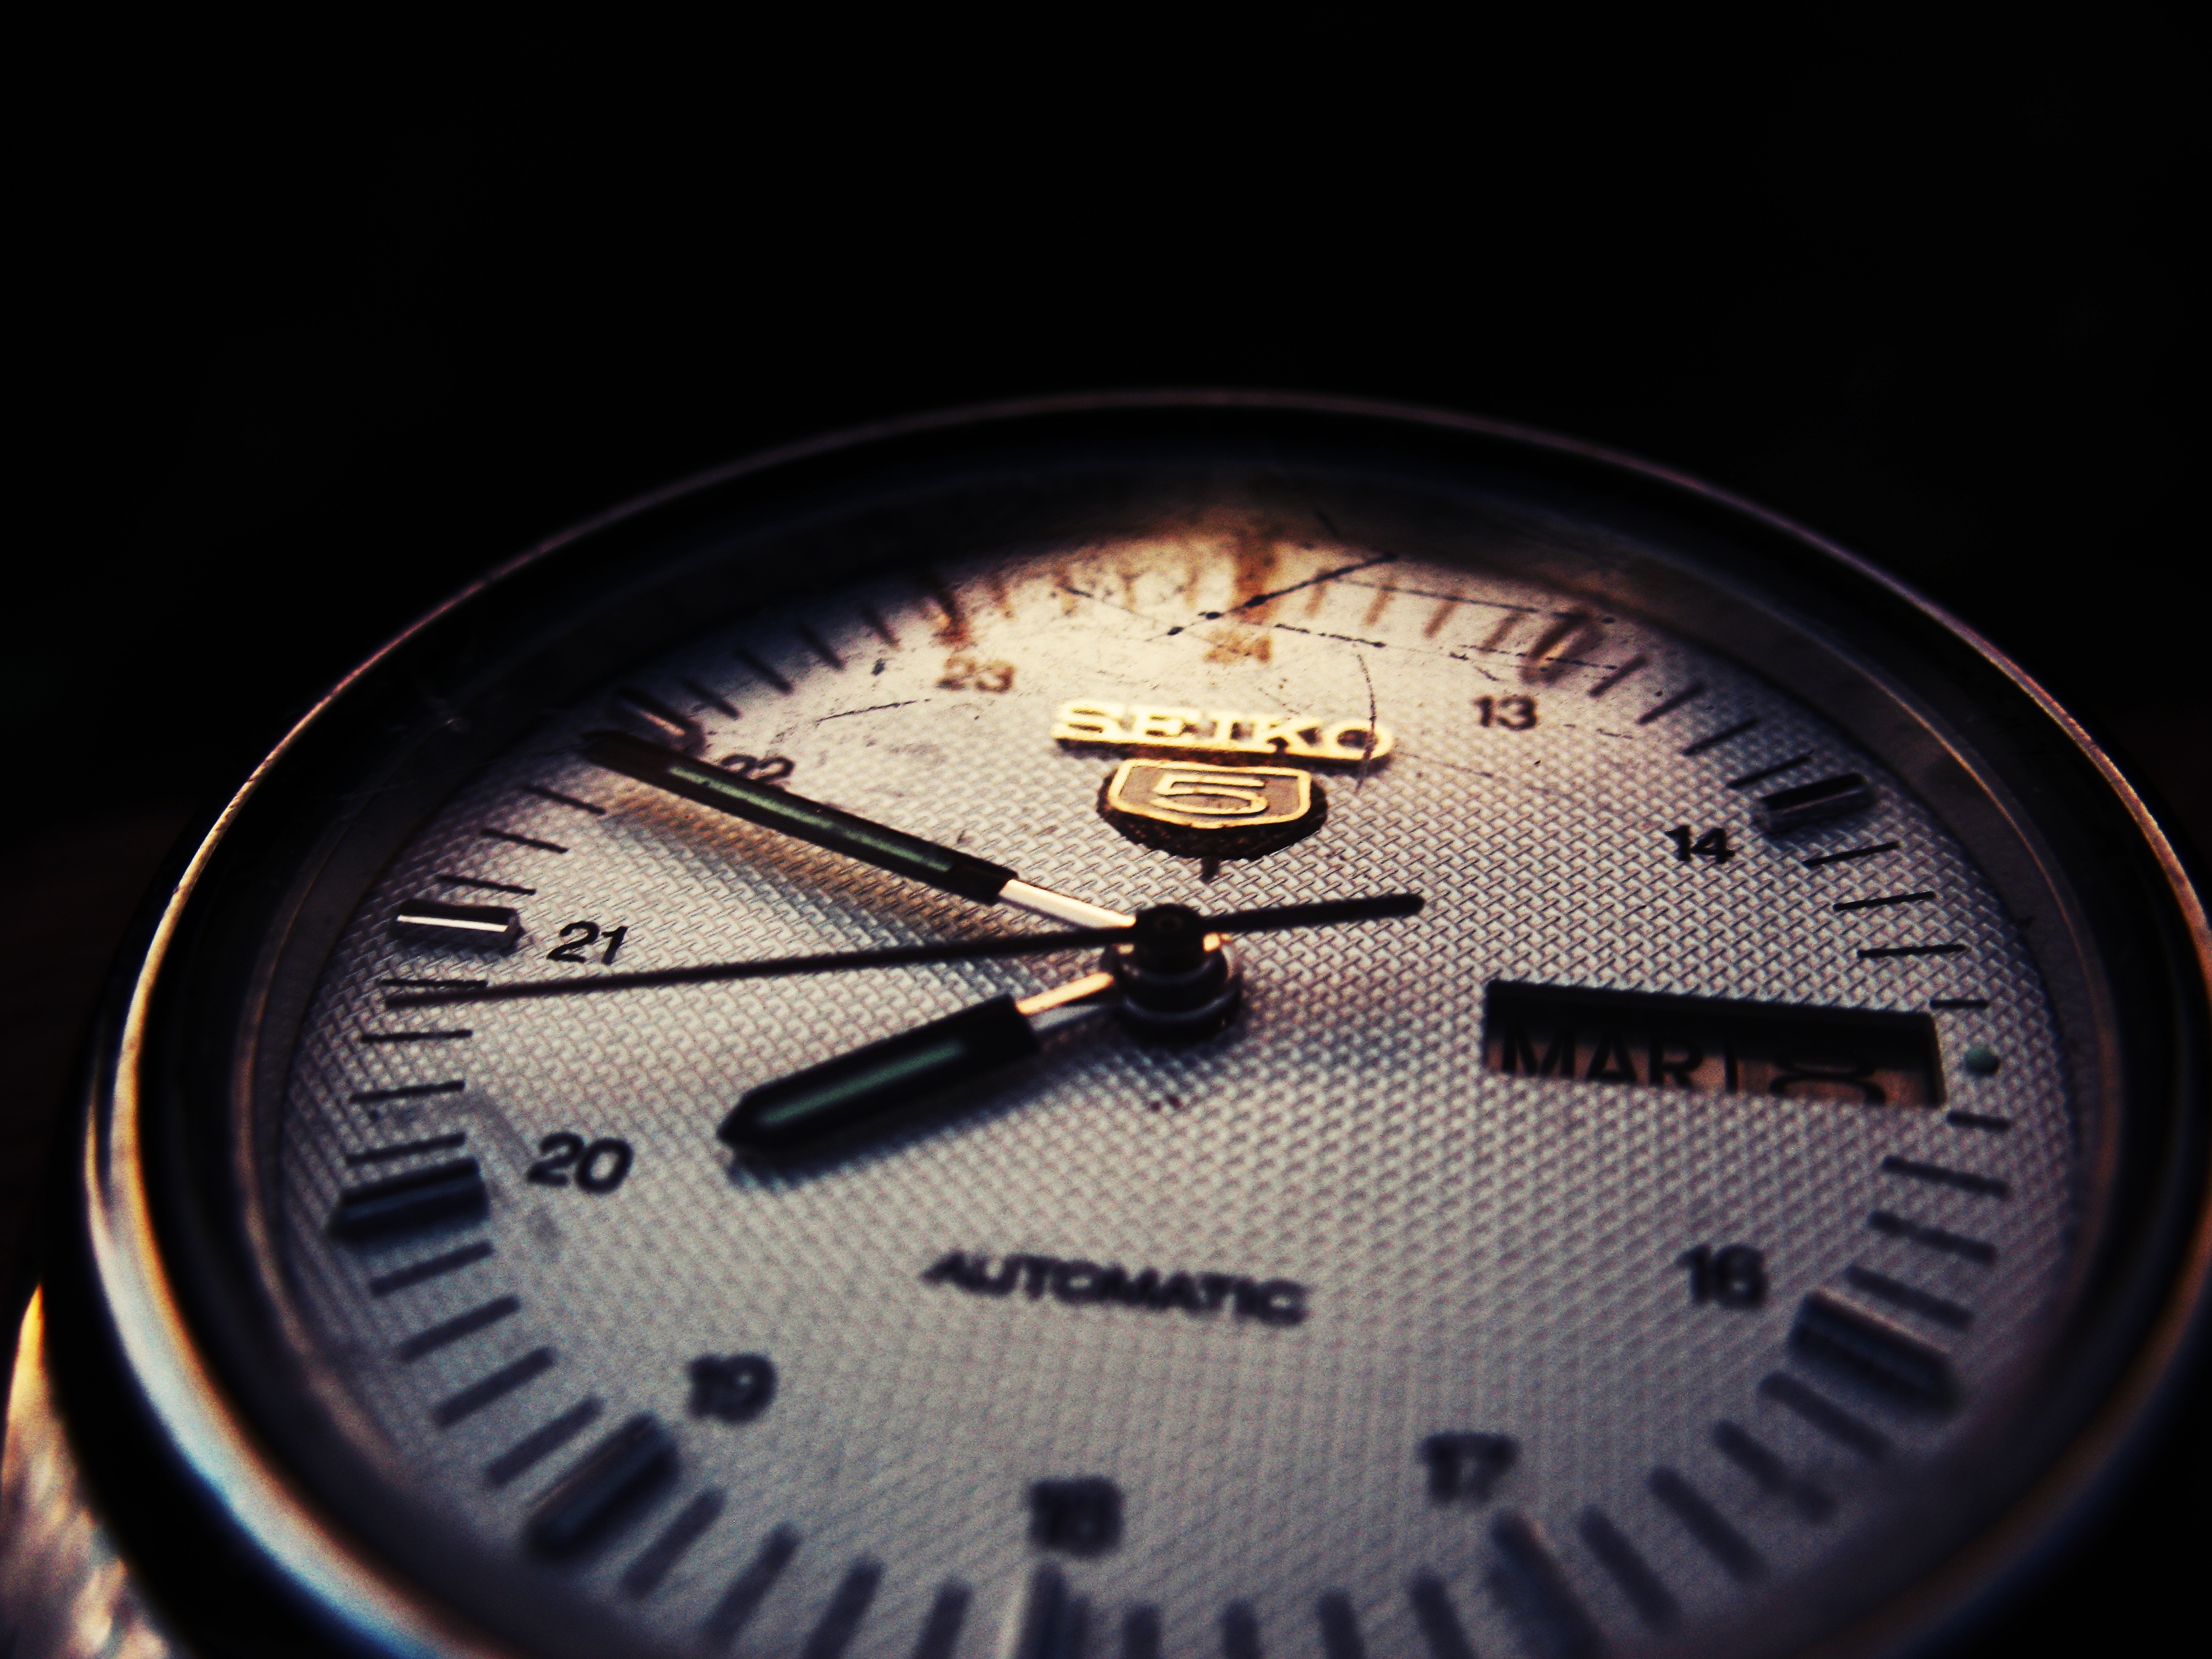
watch, hand, vintage, retro, clock, hour, old, grunge, gauge, concept